Chambly station

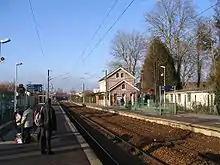
Gare de Chambly from the platform side

The passenger station is located at kilometre mark 40.880 on the line from Épinay-Villetaneuse to Le Tréport-Mers, between Persan-Beaumont and Bornel—Belle-Église. The Moulin Neuf facility is at kilometre mark 39.445.